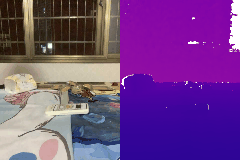
Label: remote_control